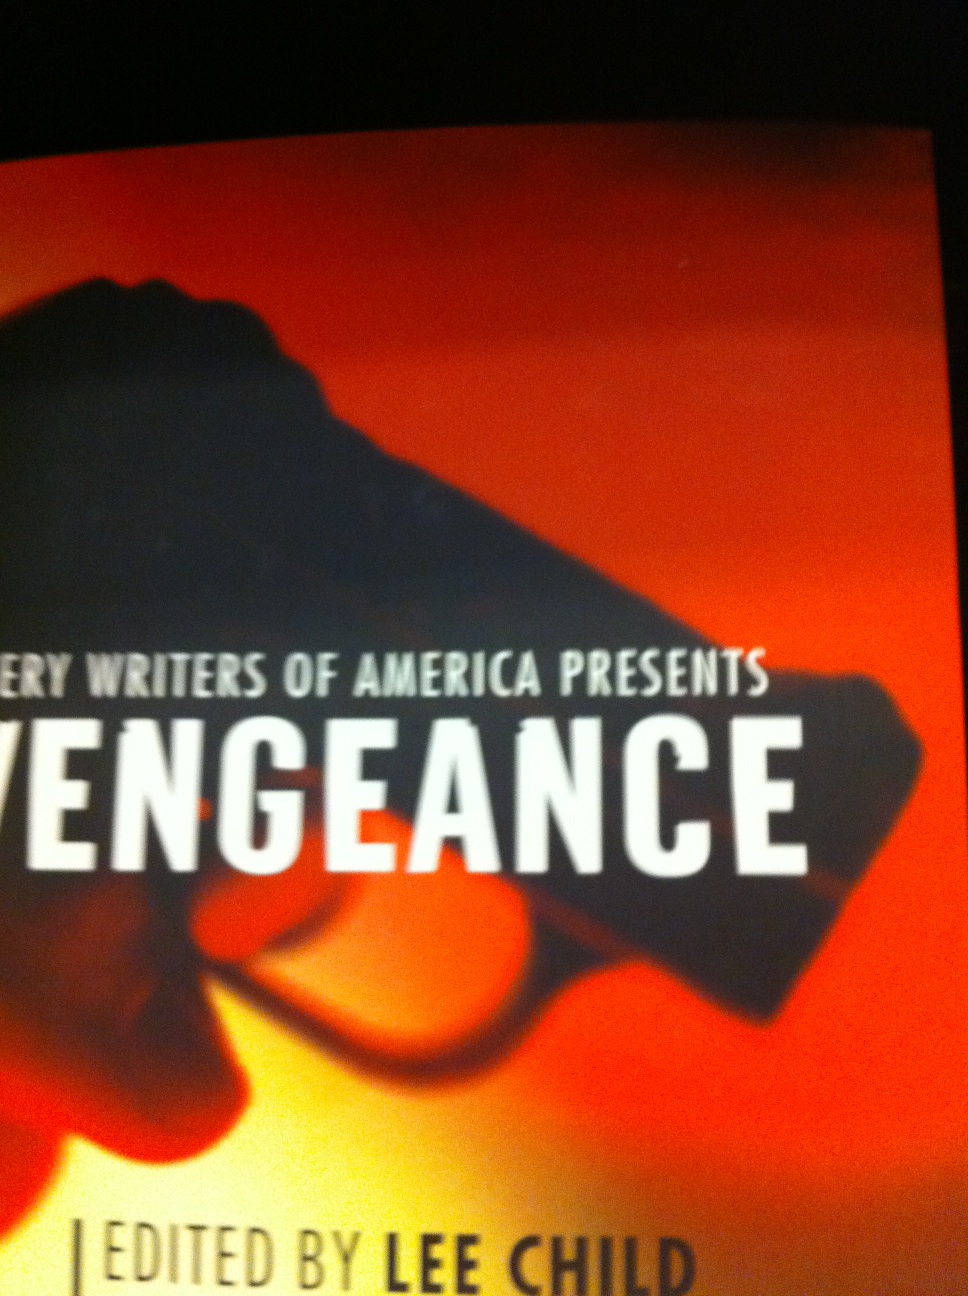Question: What book is this?  Thank you.
Answer: vengeance